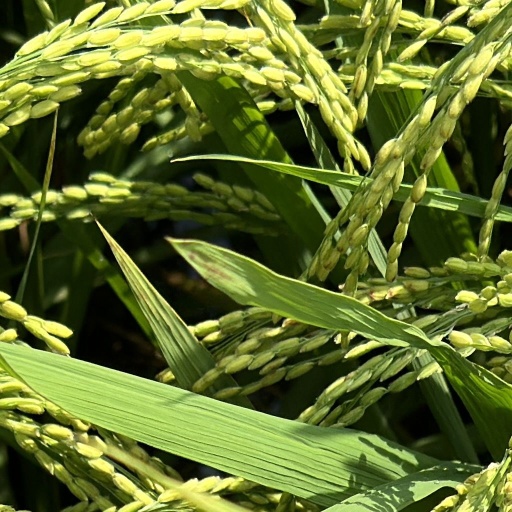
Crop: rice